Phil Alvin

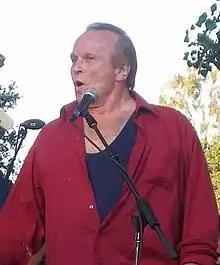
Phil Alvin, July 4, 2009, Irvine, California

Philip Joseph Alvin (born March 6, 1953) is an American singer and guitarist known primarily as the leader of the rock band The Blasters. His voice has been described as "robust...powerful...rich, resonant, [and] supremely confident."